Spring and Chaos

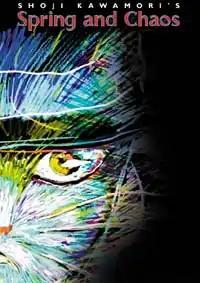
North American DVD cover art

is a 1996 Japanese anime television special inspired by the life of poet Kenji Miyazawa, released in Japan to mark the 100th anniversary of Miyazawa's birth. It was directed by Shoji Kawamori. It was released in North America by Tokyopop. Miyazawa and the other characters in the program are depicted as cats, similar to the anime adaptation of Miyazawa's story "Night on the Galactic Railroad".